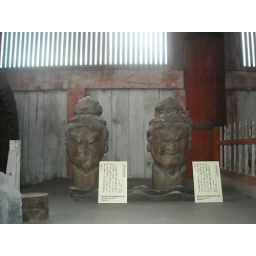
The largest wooden building in the world, housing a massive statue of Buddha.